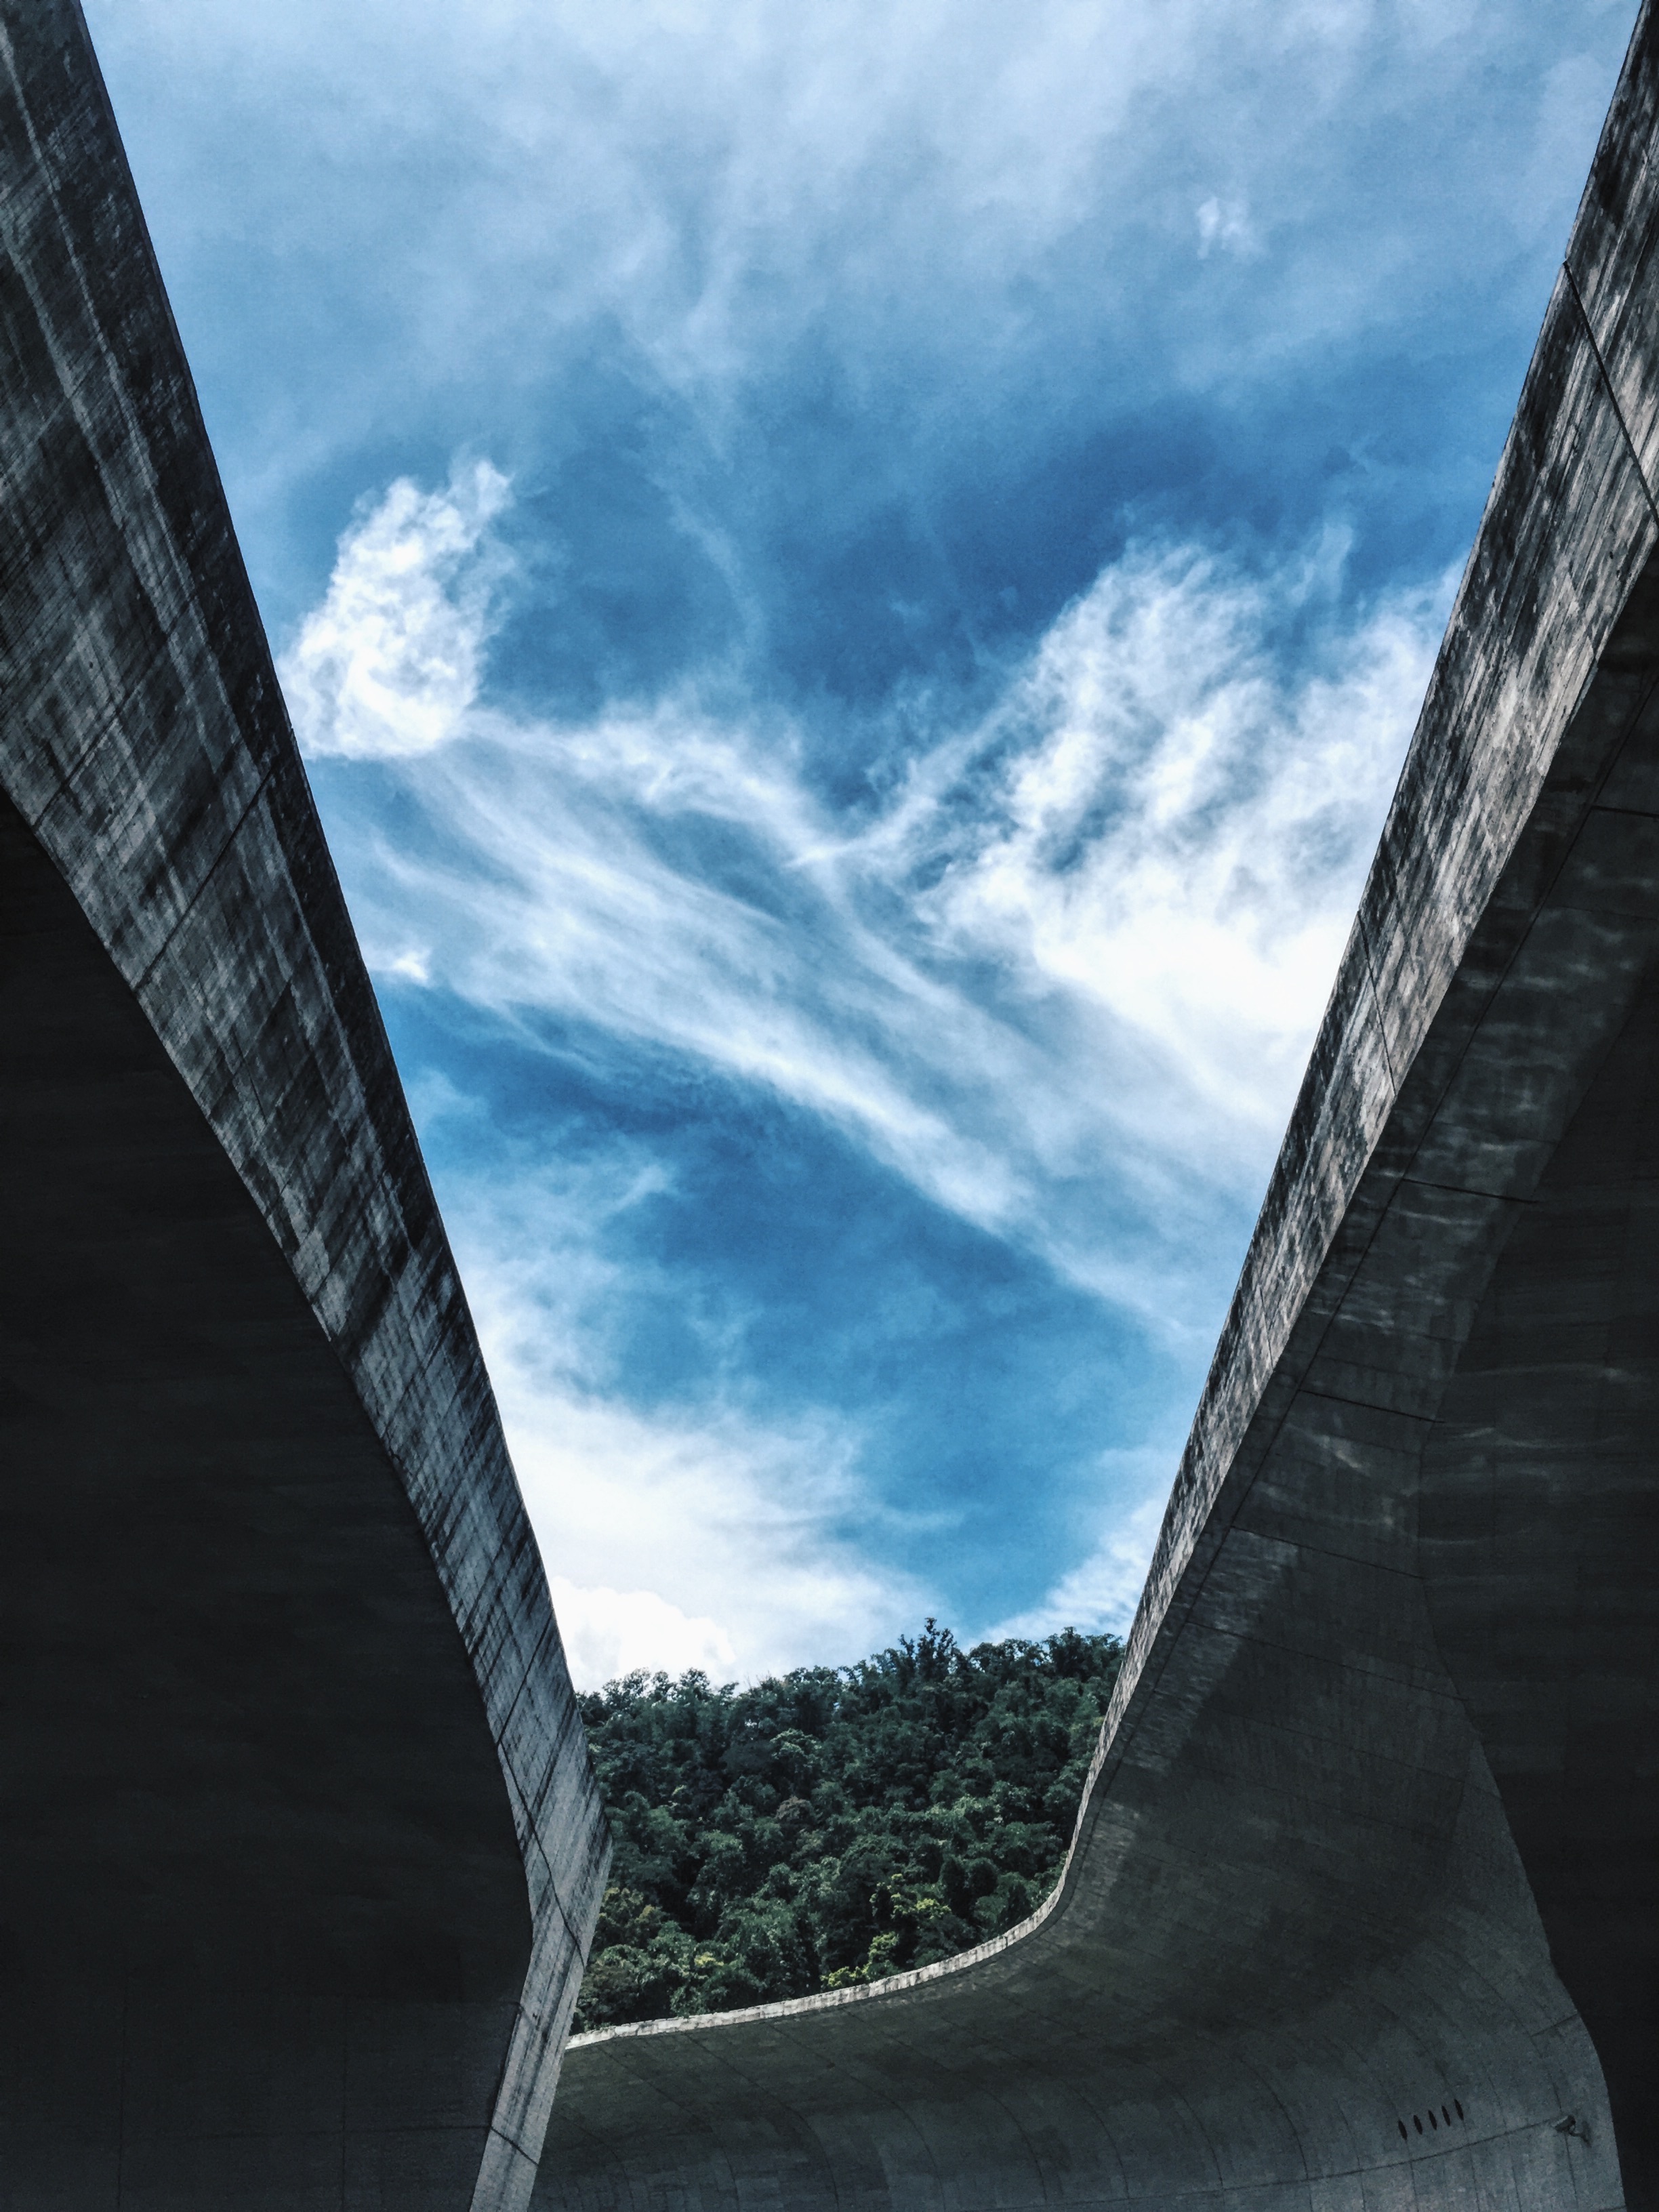
horizon, cloud, architecture, sky, sunlight, wind, skyscraper, reflection, tower, landmark, darkness, blue, shape